Seagrass meadow

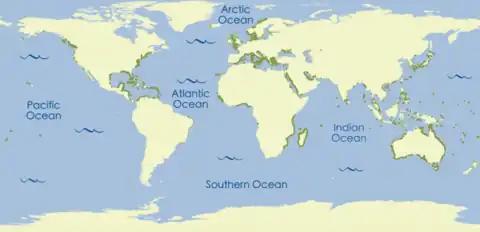

Seagrass meadows are found in the shallow seas of the continental shelves of all continents except Antarctica. Continental shelves are underwater areas of land surrounding each continent, creating areas of relatively shallow water known as shelf seas. The grasses live in areas with soft sediment that are either intertidal (uncovered daily by seawater, as the tide goes in and out) or subtidal (always under the water). They prefer sheltered places, such as shallow bays, lagoons, and estuaries (sheltered areas where rivers flow in to the sea), where waves are limited and light and nutrient levels are high.